Janine Flock

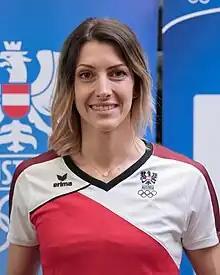
Flock in 2018

Janine Flock (born 25 July 1989) is an Austrian skeleton racer. She was a participant at the 2014 Winter Olympics, the 2018 Winter Olympics, and the 2022 Winter Olympics. In February 2015, she became the first Austrian woman to win an overall World Cup skeleton title. She came in second at the 2016 World Championships and third at the 2020 World Championships and is regarded as the best woman skeleton racer in Austrian history.